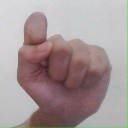
अक्षर: घ